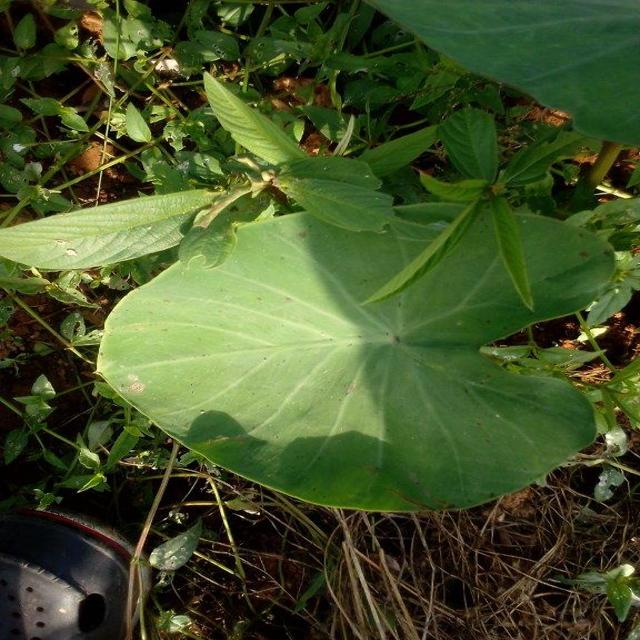
Label: Healthy